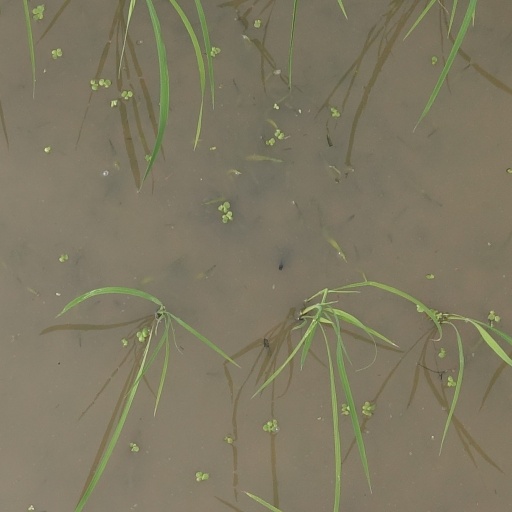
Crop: rice